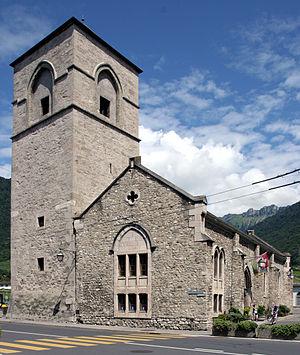
Villeneuve est une commune suisse du canton de Vaud, située dans le district d'Aigle. Fin 2017, la commune comptait 5 672 habitants. Villeneuve est à la tête du lac autrement dit « Pennolucos ».